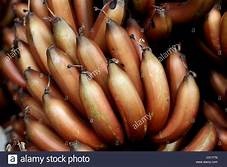
Label: banana